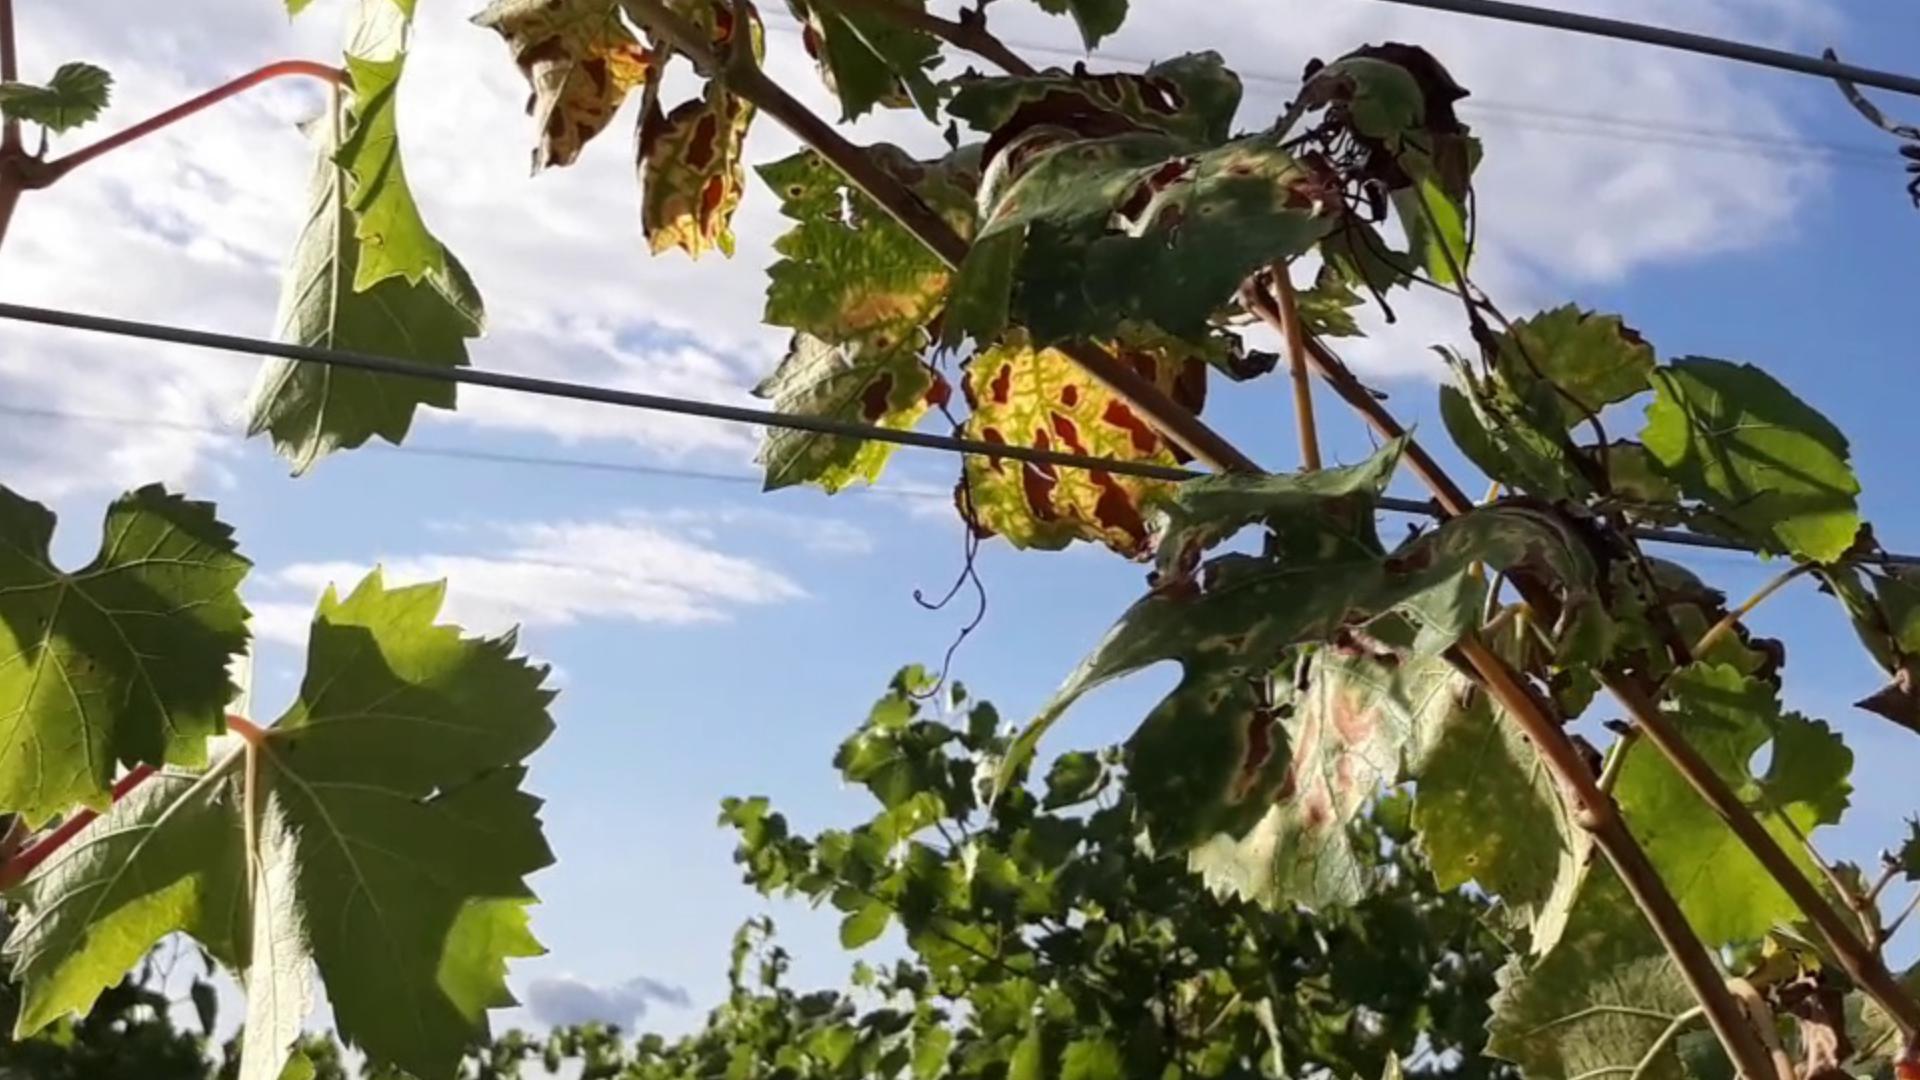
Label: esca